Andalgalornis

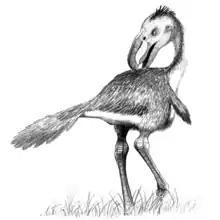
Life restoration

Around tall in height, "Andalgalornis" is estimated to have weighed around , on the basis of the methodology proposed by Campbell and Marcus (1992). The subfamily to which the genus belonged, the Patagornithinae, contained species that were of quite slender build; it looked much like the larger phorusrhacid "Phorusrhacos", but it was more elegant and smaller and had a proportionally higher beak, the most massive in proportion to body size of all phorusrhacids.